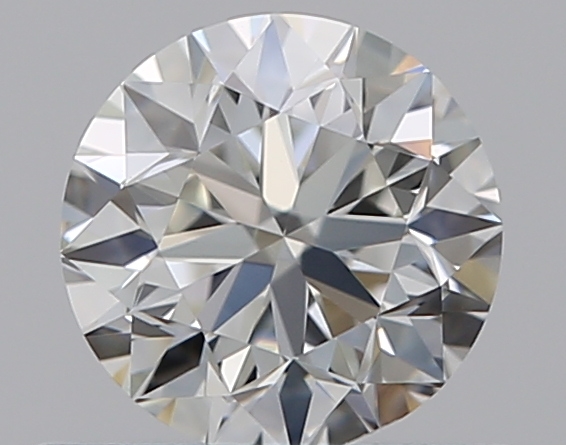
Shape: round
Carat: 0.5
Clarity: VS1
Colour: H
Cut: VG
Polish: VG
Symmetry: VG
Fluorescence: N
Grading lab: GIA
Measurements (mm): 4.94 x 4.99 x 3.2